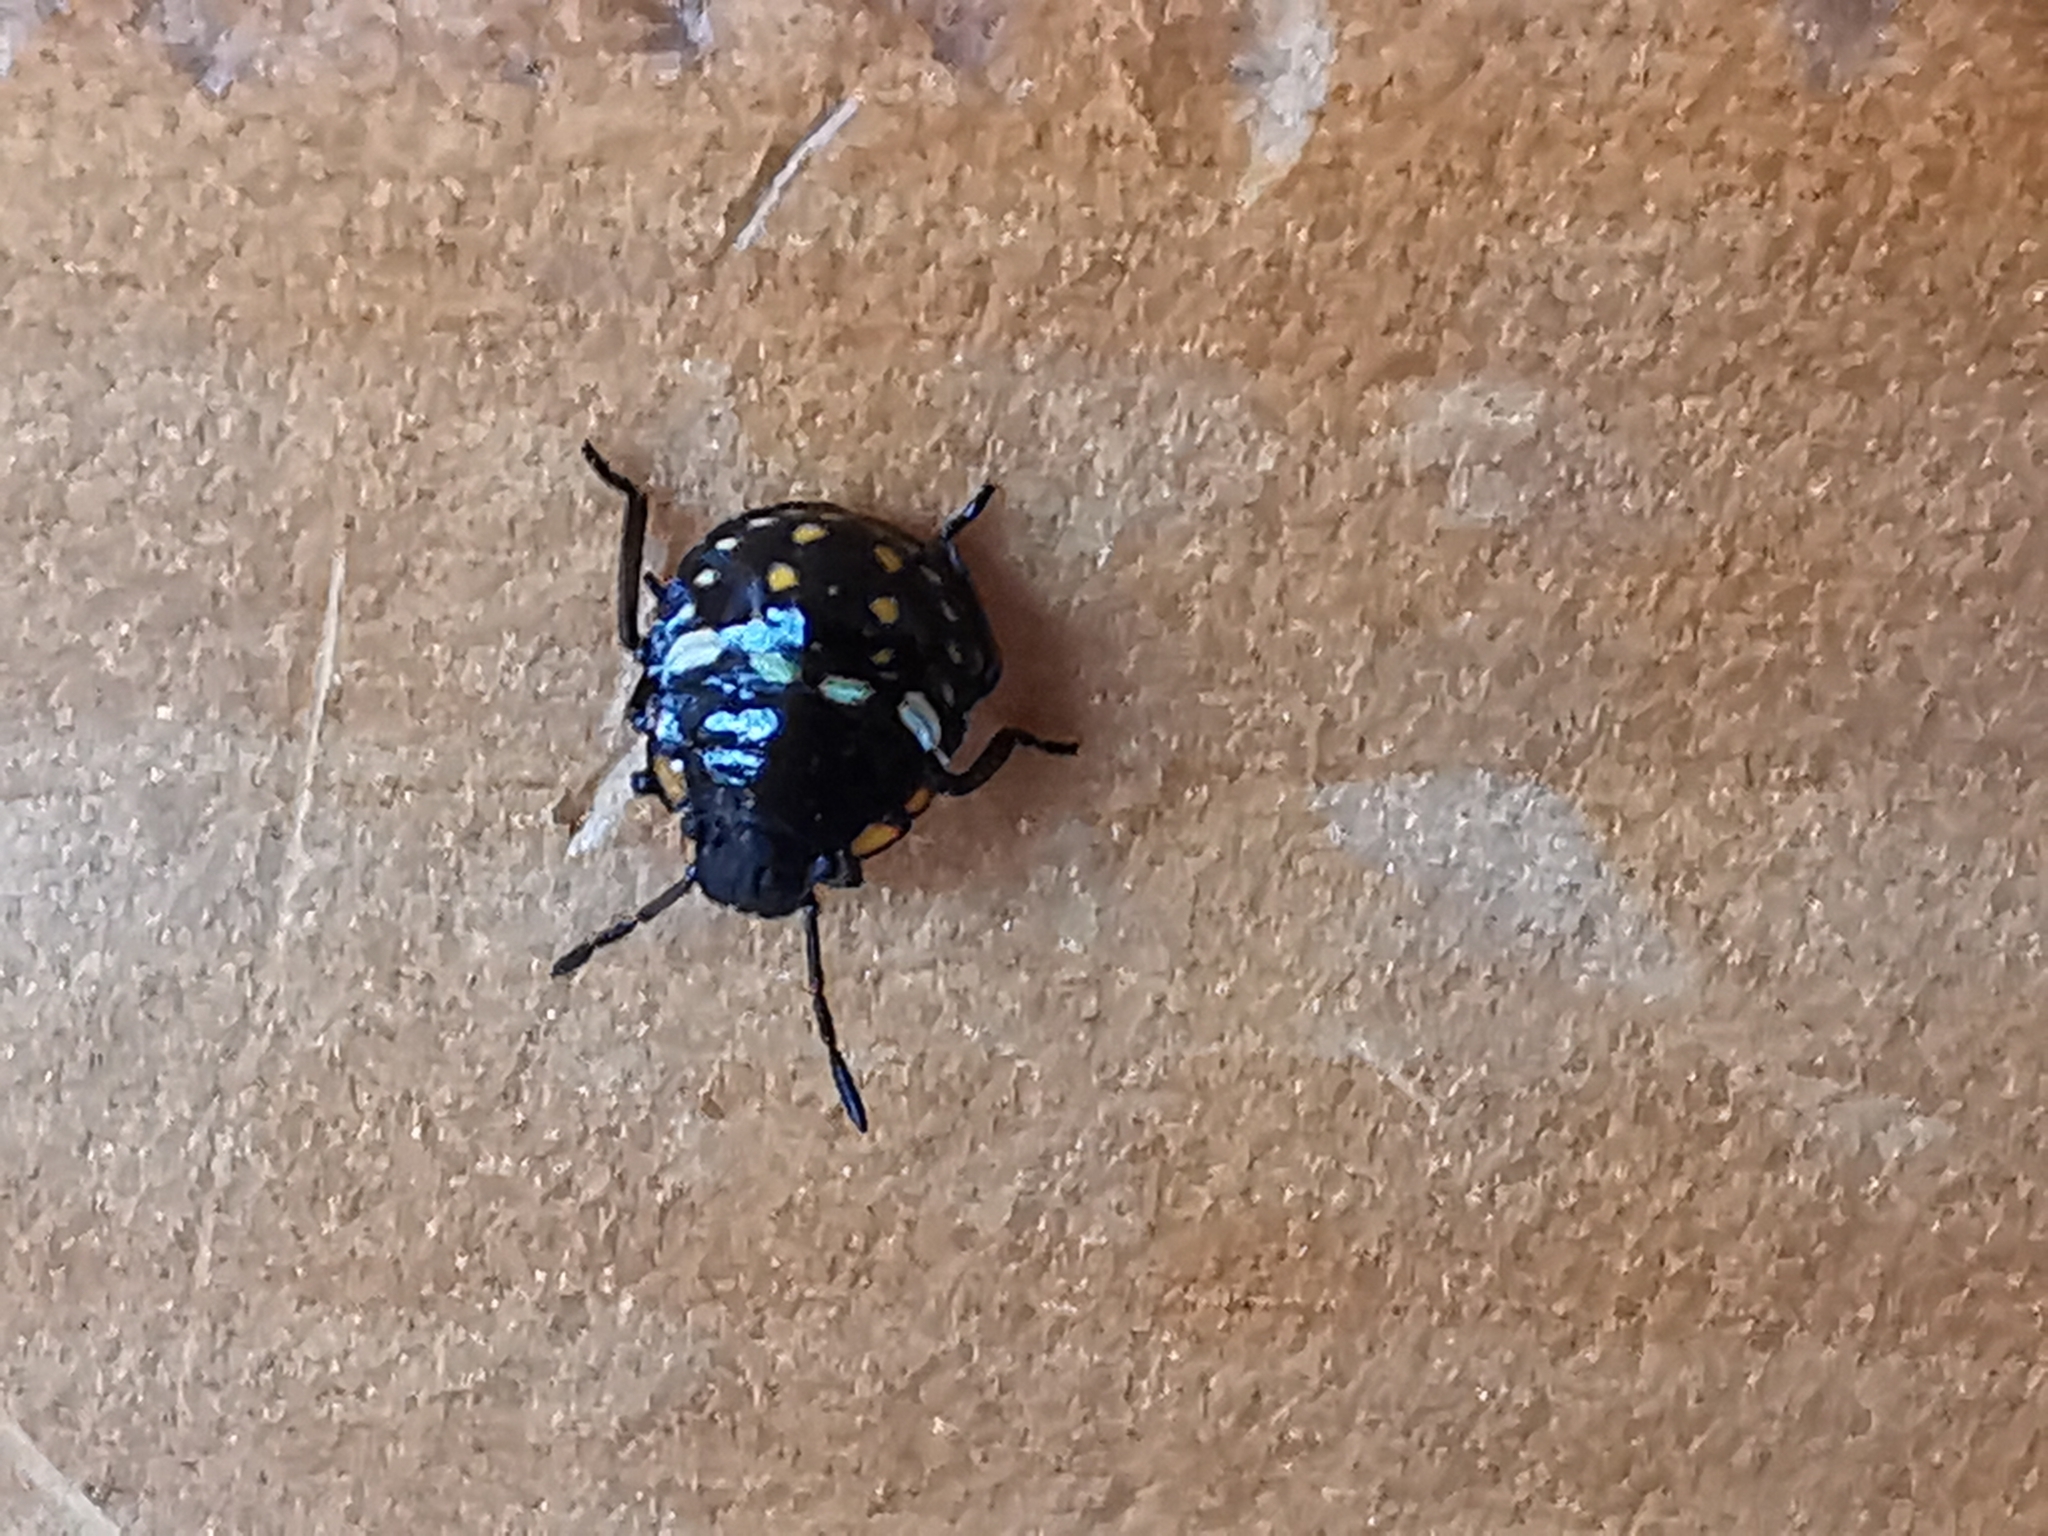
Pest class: stink_bug